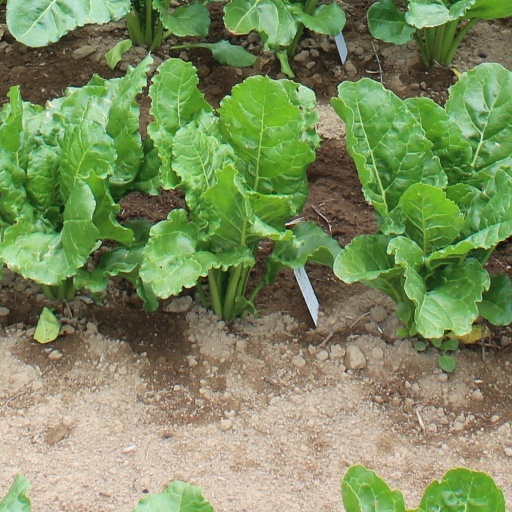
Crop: sugar beet